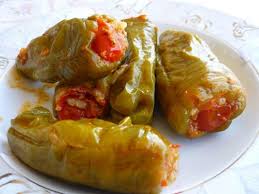
Yemek: biber_dolmasi